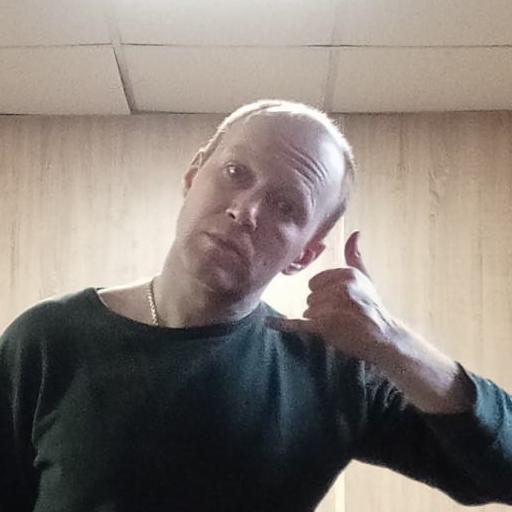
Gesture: call